1979 Imperial Valley earthquake

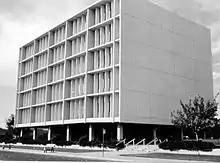
The Imperial County Services building in El Centro following the earthquake with the east end dropping down 30 cm

The Imperial County Services building, a six-story reinforced concrete building located northwest of the epicenter in El Centro, was built in 1971 when there were few other tall buildings in the area. The decision to equip the building with nine strong motion sensors in May 1976 was based on its size, structural attributes, and location in a seismically active area. Unusually detailed structural analysis was possible as a result of the building having been outfitted with the instrumentation. The initial configuration was tested shortly after its installation when a relatively small (4.9 local magnitude) earthquake occurred northwest of the building on 4 November 1976. The accelerations recorded on the equipment during the event proved to be of very low amplitude and, as a result, the instrumentation was upgraded to include a 13-channel configuration in the building along with a Kinemetrics triaxial (3 channel) accelerograph located east of the building at ground level. The full 16-channel system was managed by the California Division of Mines and Geology Office of Ground Motion Studies and provided almost 60 seconds' worth of high resolution data during the 1979 event.